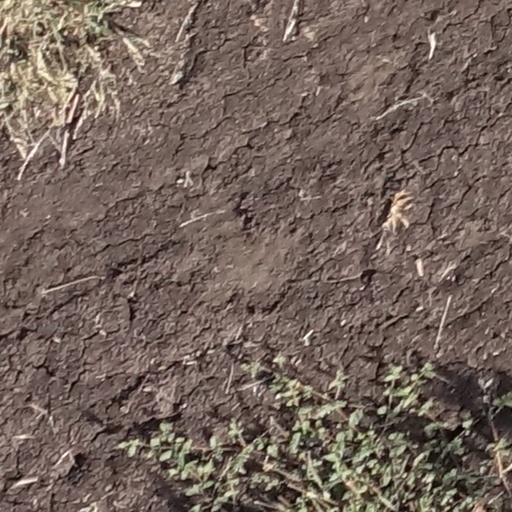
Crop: sorghum